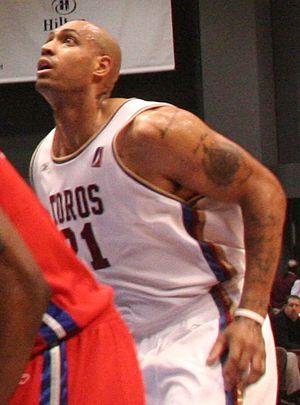
Darnell Marcus Lamar Fizer est un joueur américain de basket-ball. Ailier-fort jouant alternativement en NBA et NBADL, il a signé le 20 juin 2007 un contrat de deux ans avec l'équipe israélienne du Maccabi Tel-Aviv.